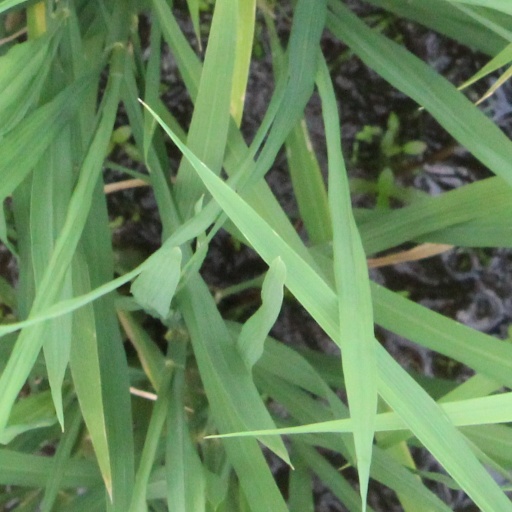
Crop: rice